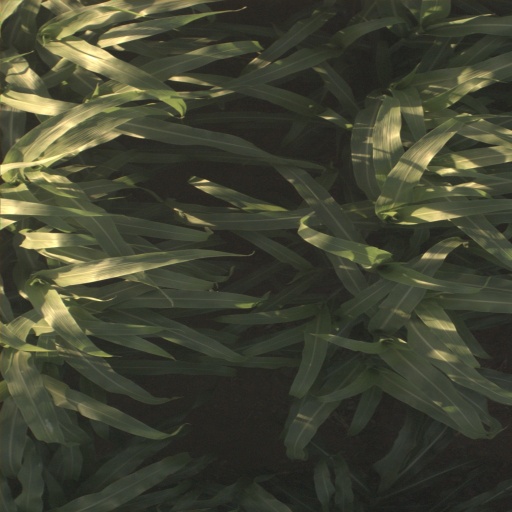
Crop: sorghum